Harold Milford

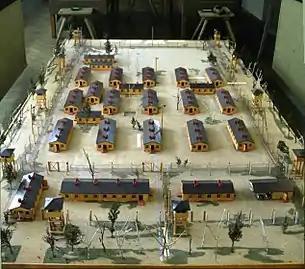
Model of Stalag Luft III prison camp.

Milford was one of the 76 men who escaped the prison camp on the night of 24–25 March 1944, in the escape now famous as "the Great Escape". Milford escaped from the exposed tunnel mouth into the woods with Sandy Gunn and John F Williams, although on the afternoon of 27 March 1944 after surviving the freezing temperatures and blizzards they were recaptured in the vicinity of Żagań and taken to the local civil prison. On 28 March they were moved to Görlitz prison. Milford's cell occupants were Cyril Swain, Mike Casey, Tom Leigh, Jack Grisman, Ian Cross, Sandy Gunn, Patrick Langford and George Wiley. Over the next few days the cells filled up as more and more escapers were recaptured and then groups of prisoners began to be removed and the numbers thinned out rapidly. While being interrogated Milford was told that his wife would never see him again. Early on the morning of 6 April 1944 Tony Bethell heard a truck arrive at the prison and then six names being called out, Denys Street, Neville McGarr, Jack Grisman, Sandy Gunn, Harold Milford and John F Williams were taken away. They were murdered by the Breslau Gestapo.